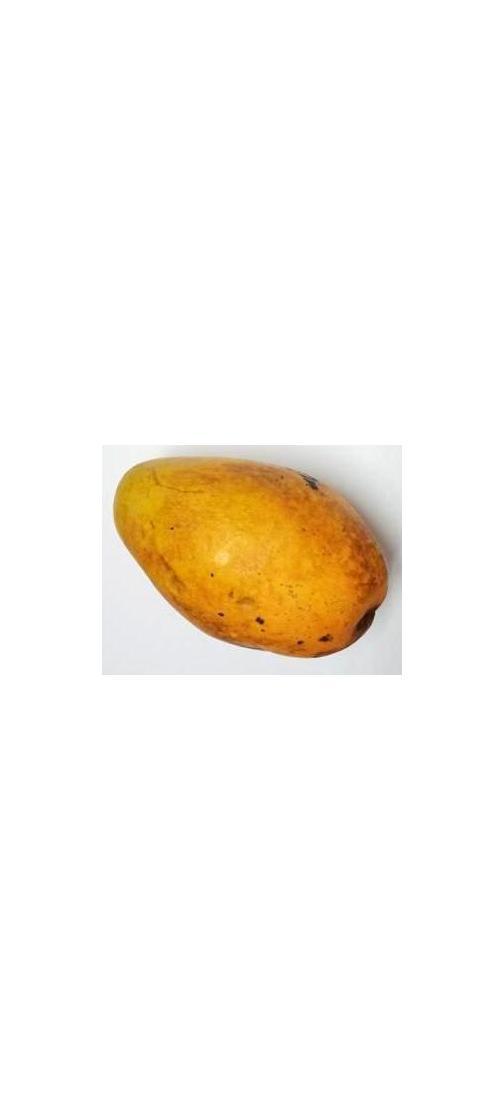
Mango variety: Bari-11